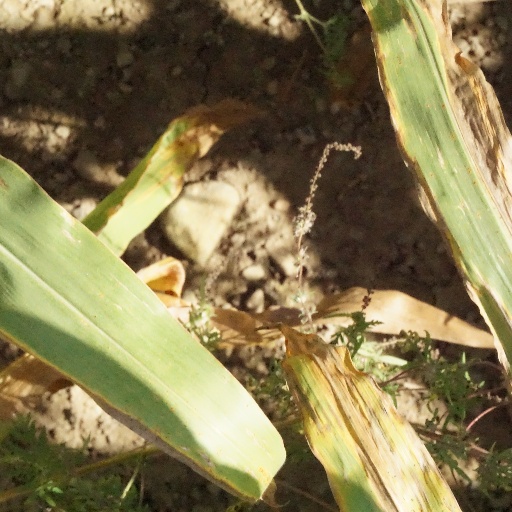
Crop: maize; corn